Prokopyevsk constituency

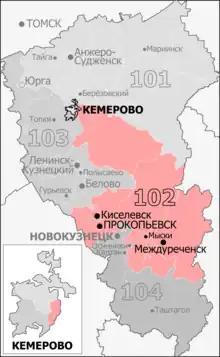
Constituency boundaries since 2016

The Prokopyevsk constituency (No.102) is a Russian legislative constituency in Kemerovo Oblast. The constituency covers south-central parts of Kemerovo Oblast to the north and east of Novokuznetsk, including coal-mining centers of Prokopyevsk, Mezhdurechensk, Kiselyovsk and Myski, and stretches north up to Kemerovo, taking the city's Leninsky District residential area.